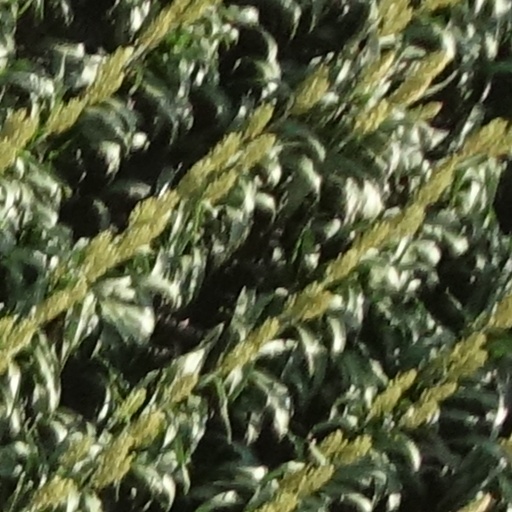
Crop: sorghum